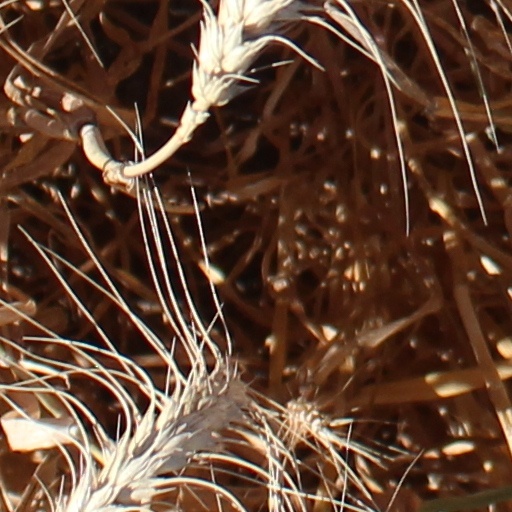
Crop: wheat